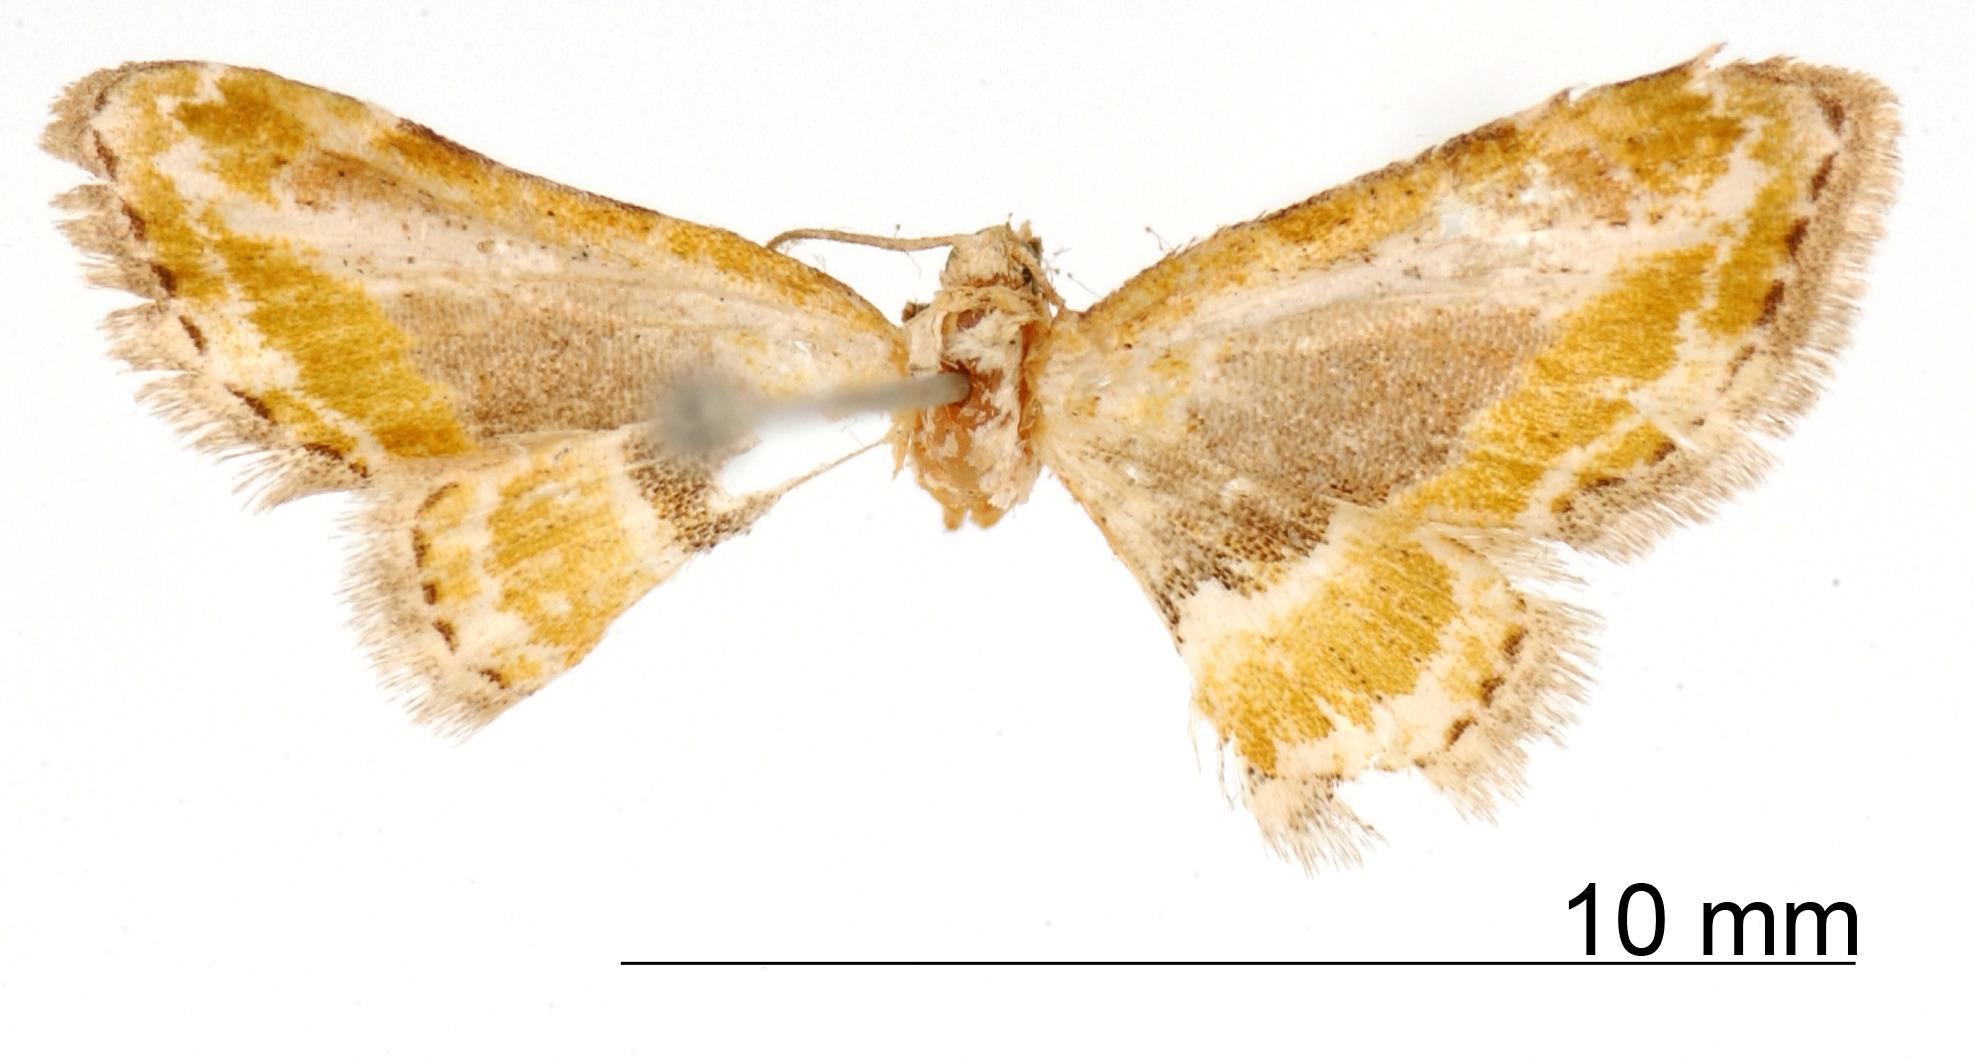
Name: Eupithecia fausta
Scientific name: Eupithecia fausta Schaus, 1913
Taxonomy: Animalia, Arthropoda, Insecta, Lepidoptera, Geometridae, Larentiinae
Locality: Mount Poas, San Jose, Costa Rica